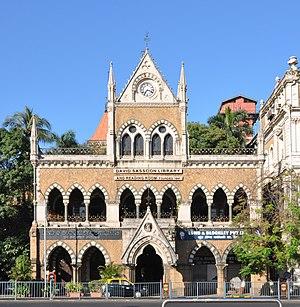
La bibliothèque David Sassoon à Bombay, en Inde.
David Sassoon, né en octobre 1792 à Bagdad et décédé le 7 novembre 1864 à Pune, a été le trésorier général de Bagdad de 1817 à 1829. Réfugié en Inde, il acquiert une fortune considérable dans le négoce, la finance et l'industrie. Il est nommé président de la communauté juive de Bombay, principalement d'origine bagdadienne.